Borole

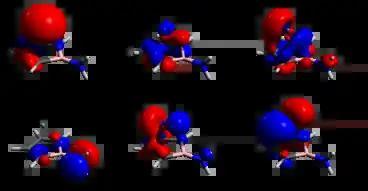

Furthermore, synthetic evidence for a neutral η-aminoborole germanium(II) complex half sandwich has been reported as illustrated to the right. Tholen et al. performed DFT calculations at the M06-2X/Def2-TZVP level of theory and determined that the model complex matched up closely with experimental data determined experimentally by X-Ray Diffraction (XRD), with a maximum of 1.6% deviation in atomic distances and angles. Using the model compound, its frontier orbitals were calculated and they reveal covalent bonding interactions between the apical germanium atom and the borole base. As shown in the figure to the right, the HOMO is mainly located at the nitrogen atom while HOMO-1 and HOMO-2 are bonding combinations of germanium 4p"" and 4p"" orbitals with the π orbitals of the borole ring. HOMO-3 is the antibonding combination of mainly the germanium 4s and 4p"" orbitals and the lowest π orbital of the borole ring.